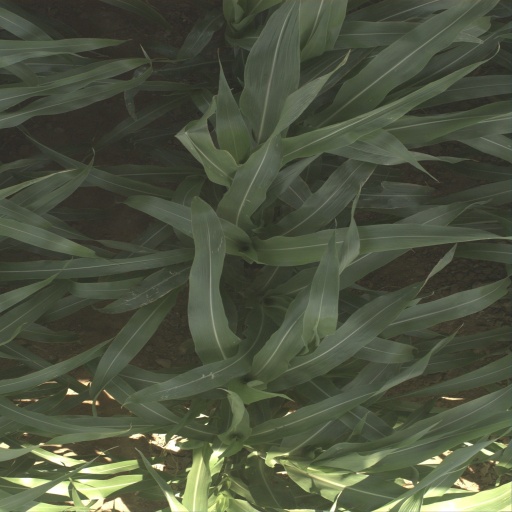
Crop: sorghum